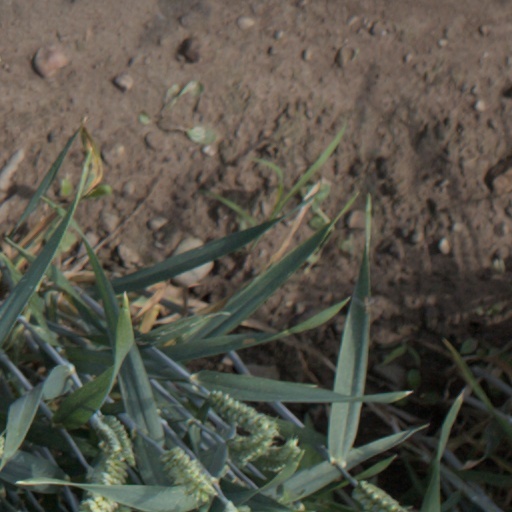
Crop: wheat